Ousseynou Thioune

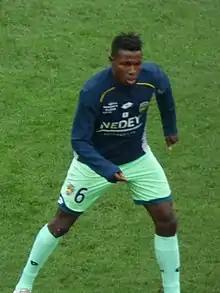
Thioune in 2019

Ousseynou Thioune (born 16 November 1993) is a Senegalese professional footballer who plays as a defensive midfielder. Between 2014 and 2016, he made six appearances for the Senegal national team.